Kartikeya

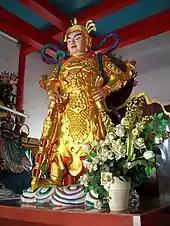
Skanda Bodhisattva is the Dharma protector in Mahayana Buddhism Above: Skanda's statue in Anhui province, China

Indian religious literature describes Kartikeya and Ganesha as sons of Shiva and Parvati. Shavite puranas such as "Ganesha Purana", "Shiva Purana" and "Skanda Purana" state that Ganesha is the elder of the two. "Mahabharata" and the Puranas mention various other brothers and sisters of Skanda or Kartikeya.